Ipswich General Cemetery

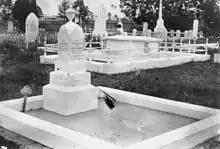
Crack Family grave stone, Ipswich General Cemetery

The cemetery is bounded by Warwick Road, Cooney Street, Parrott Street, Briggs Road and Cemetery Road. It is a denominational cemetery with sections allocated to Roman Catholic Church, Church of England, Methodist Church, Presbyterian Church, Congregational Church, Baptist Church, Lutheran Church, Christadelphian Church and Salvation Army. In addition, there are areas for pioneer graves and war graves.